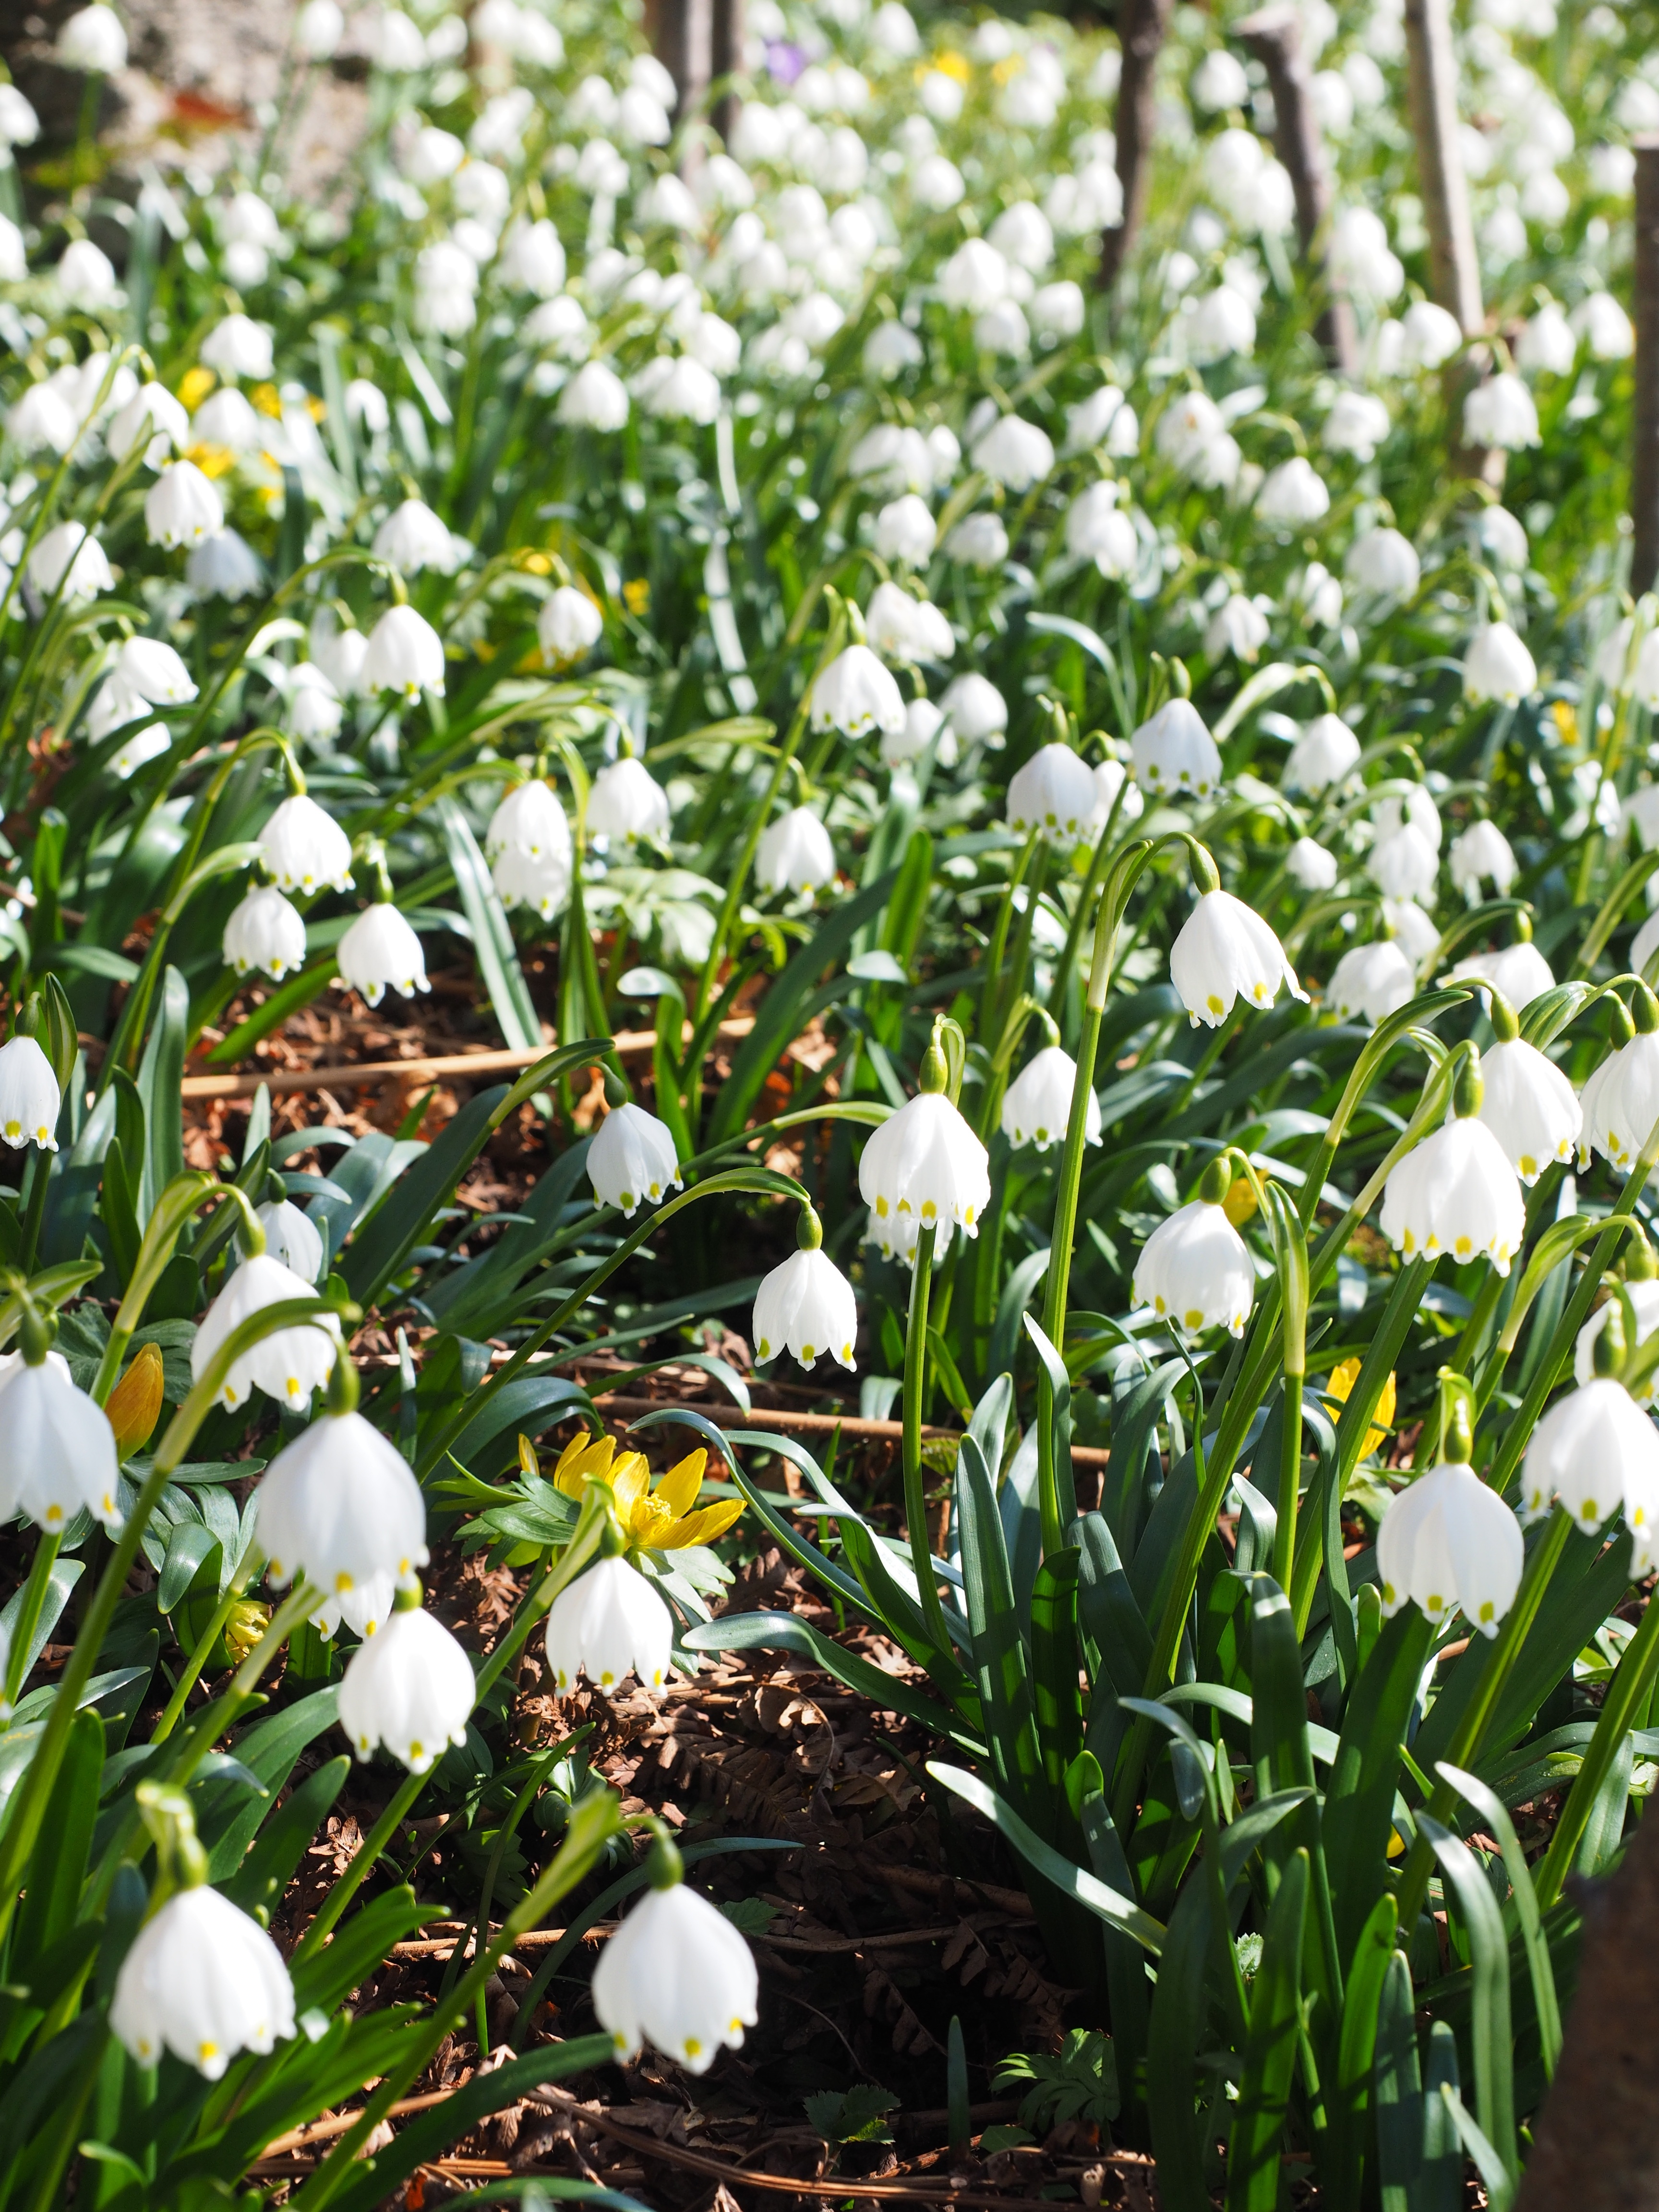
blossom, plant, meadow, flower, bloom, idyllic, spring, botany, garden, flora, snowflake, flowers, snowdrop, spring flower, galanthus, flowering plant, leucojum, amaryllis plant, amaryllidaceae, fruehlingsknotenblume, great snowdrops, land plant, spring knotenblume, maerzgloeckchen, leucojum vernum